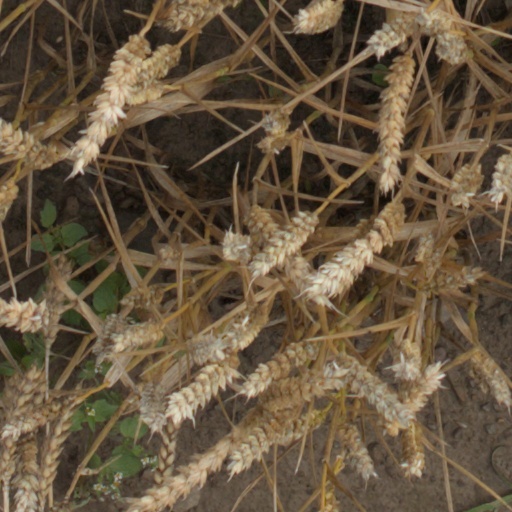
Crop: wheat